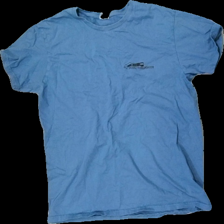
View: front
Type: T-shirt
Category: Ladies
Brand: Not in the list
Brand text on label: B&C
Colors: Blue
Material: 100% Cotton
Pattern: Other
Cut: Loose, C-collar
Size: L
Season: All
Price range: <50
Recommended usage: Export
Description: blue t-shirt with print